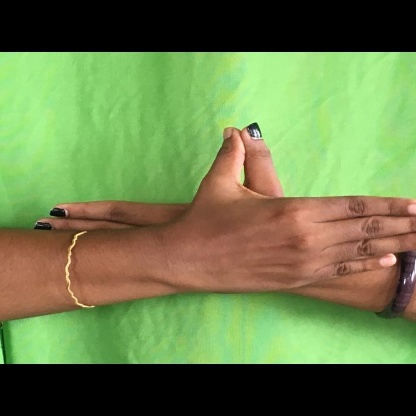
Mudra: Garuda